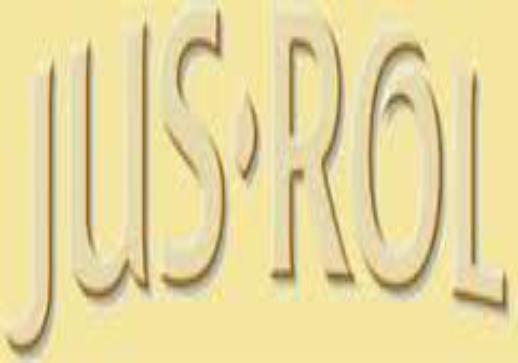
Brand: Jus-Rol
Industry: Food